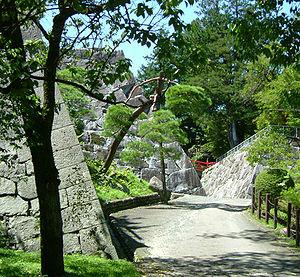
La région de Tōhoku est une des régions du Japon. Tōhoku signifie nord-est en japonais ; cette région couvre en effet le nord-est de l'île de Honshū, l'île principale du Japon. Cette région est parfois également nommée Michinoku.